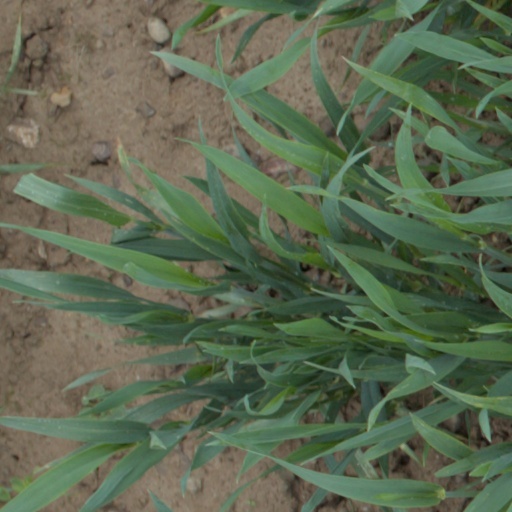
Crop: wheat